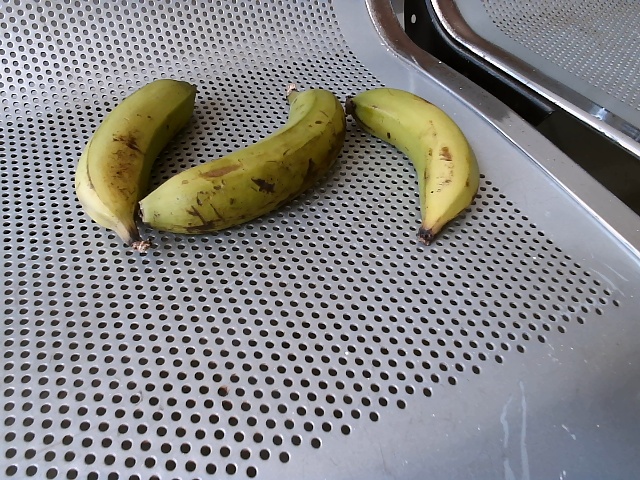
Label: Raw_Banana